Óscar Robles

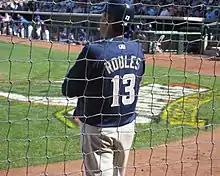
Robles with the San Diego Padres during spring training in 2008

Oscar Manuel Robles Arenas (born April 9, 1976) is a Mexican former professional baseball infielder and current manager for the Toros de Tijuana of the Mexican League. He played in Major League Baseball (MLB) for the Los Angeles Dodgers and San Diego Padres.